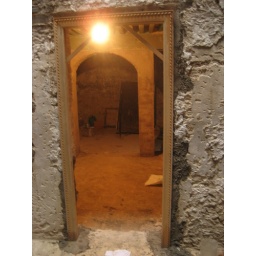
this is door frames put in on ground floor as mentioned = part of cost.